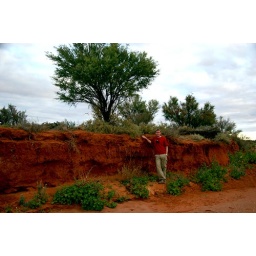
Stian in front of some very red sand